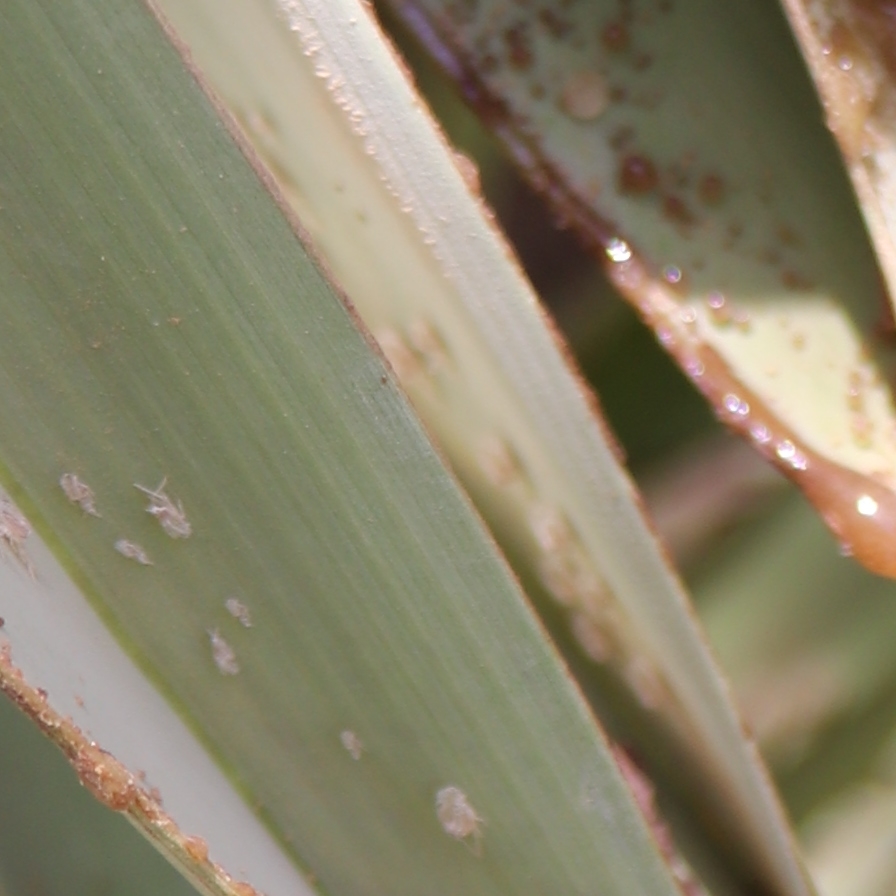
Label: Dubas